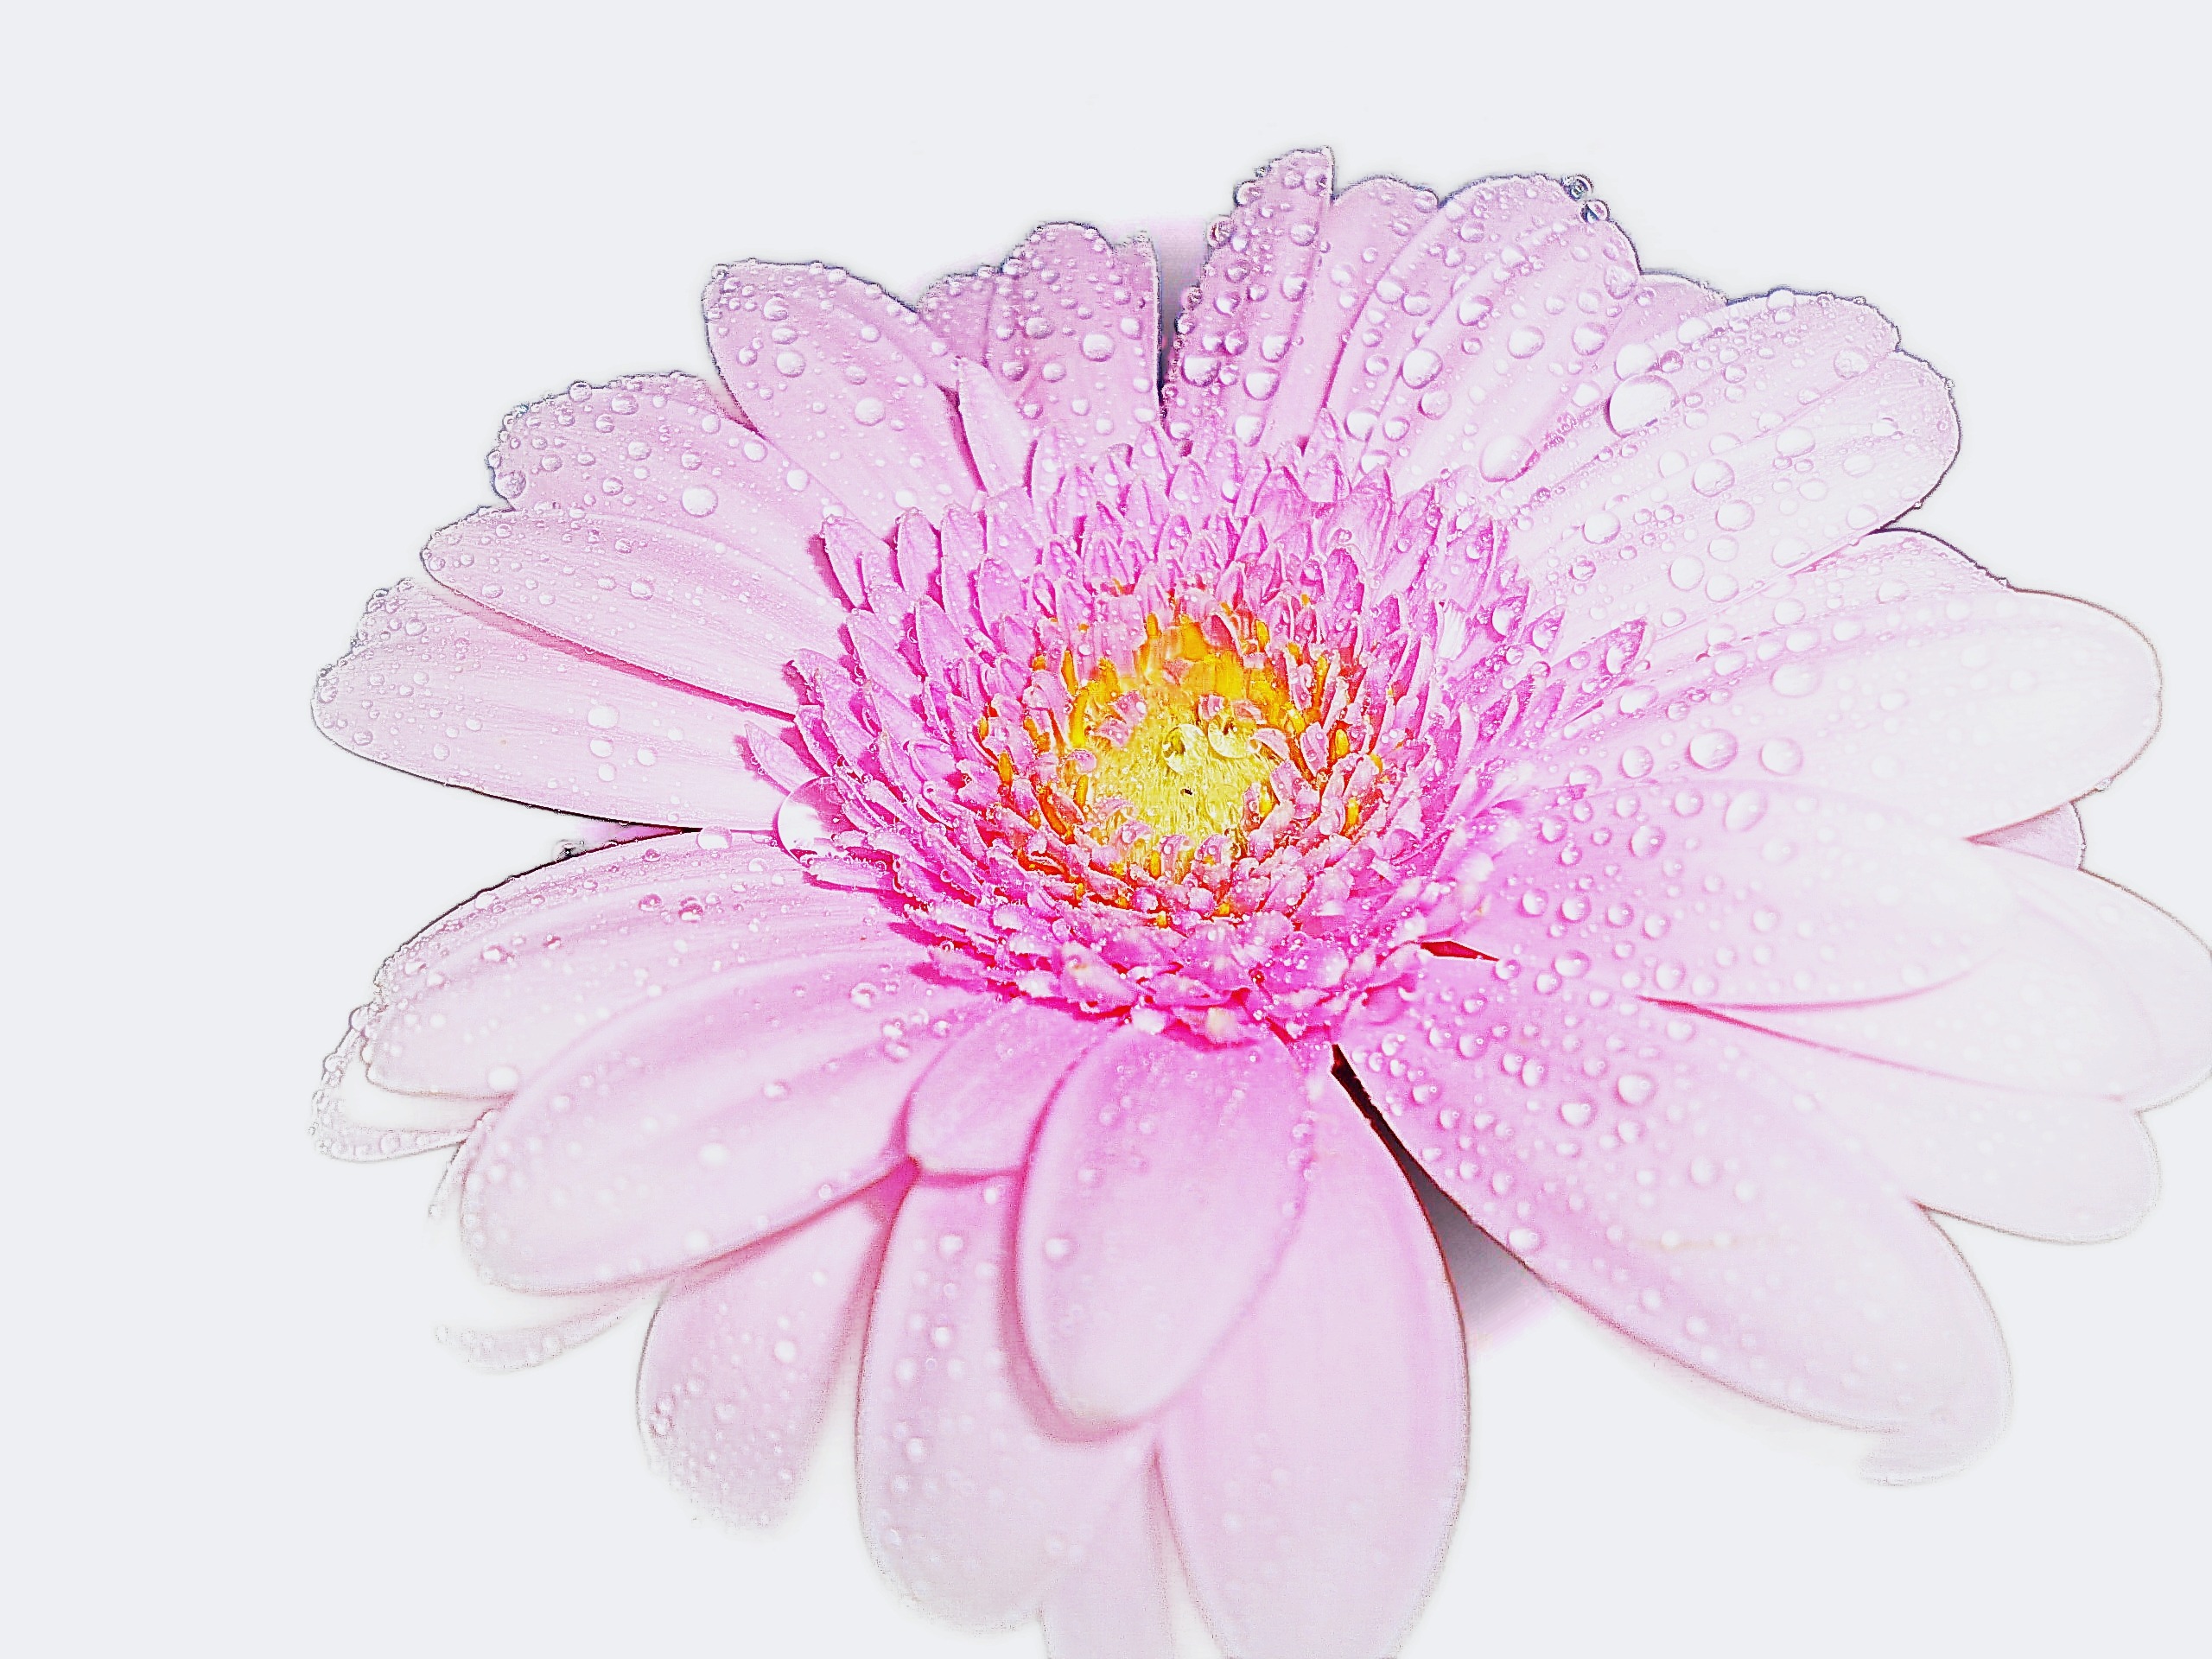
nature, plant, flower, petal, bloom, macro, romantic, pink, beauty, gerbera, fragrance, filigree, flowering plant, rain drops, daisy family, flower bouquet, cut flowers, land plant, chrysanths